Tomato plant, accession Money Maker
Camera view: vertical (180 deg); turntable rotation: 300 degrees
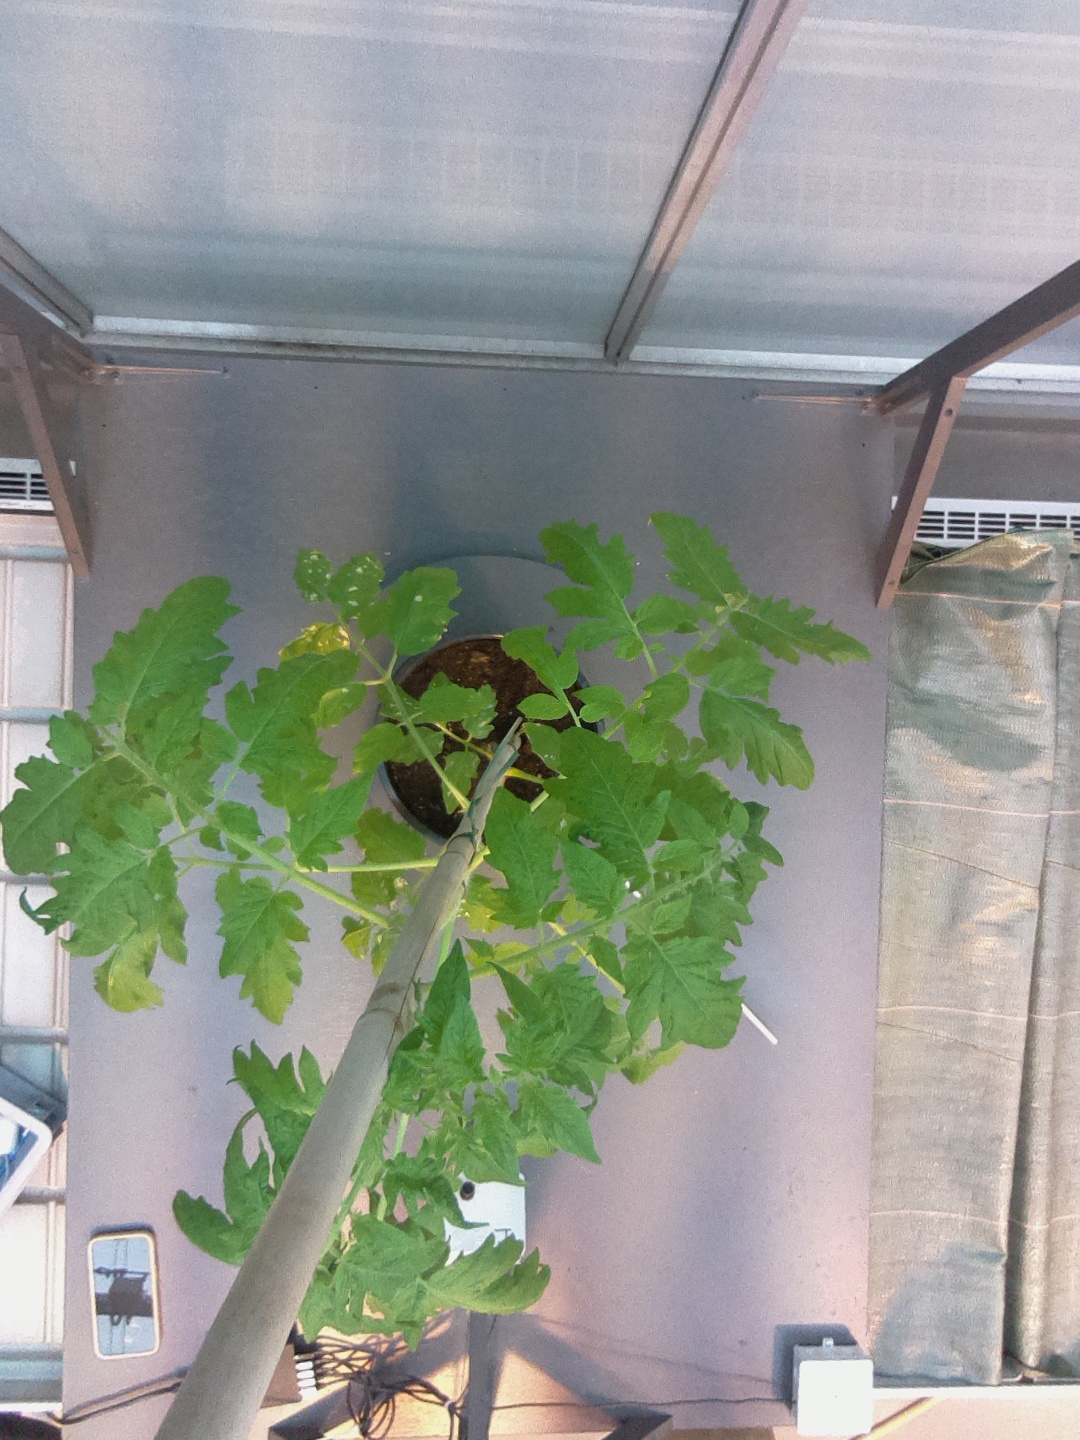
BBCH growth stage 16: 12 of true leaves visible